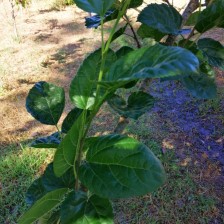
Variety: BlackAustralia